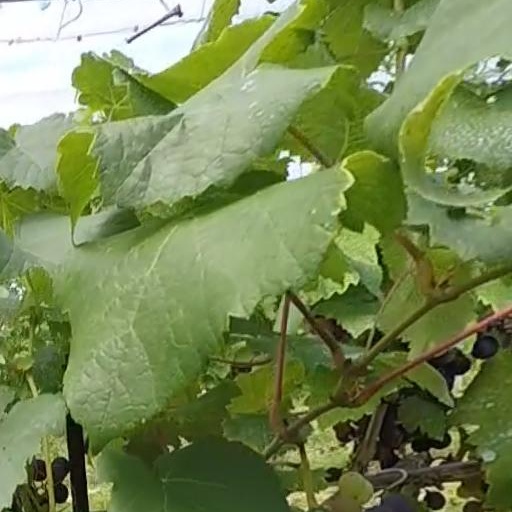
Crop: grape